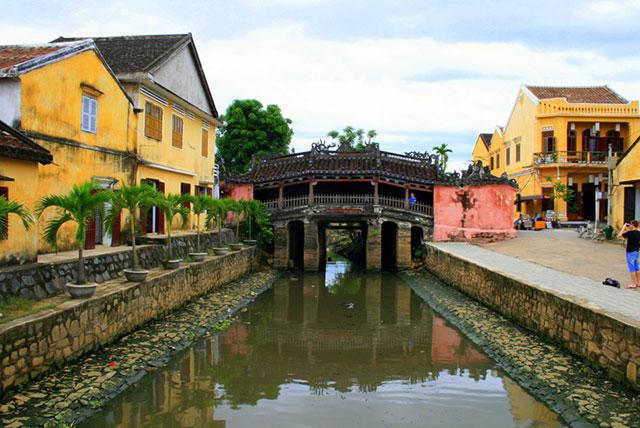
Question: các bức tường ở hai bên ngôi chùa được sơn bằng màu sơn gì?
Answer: các bức tường ở hai bên ngôi chùa được sơn bằng màu hồng